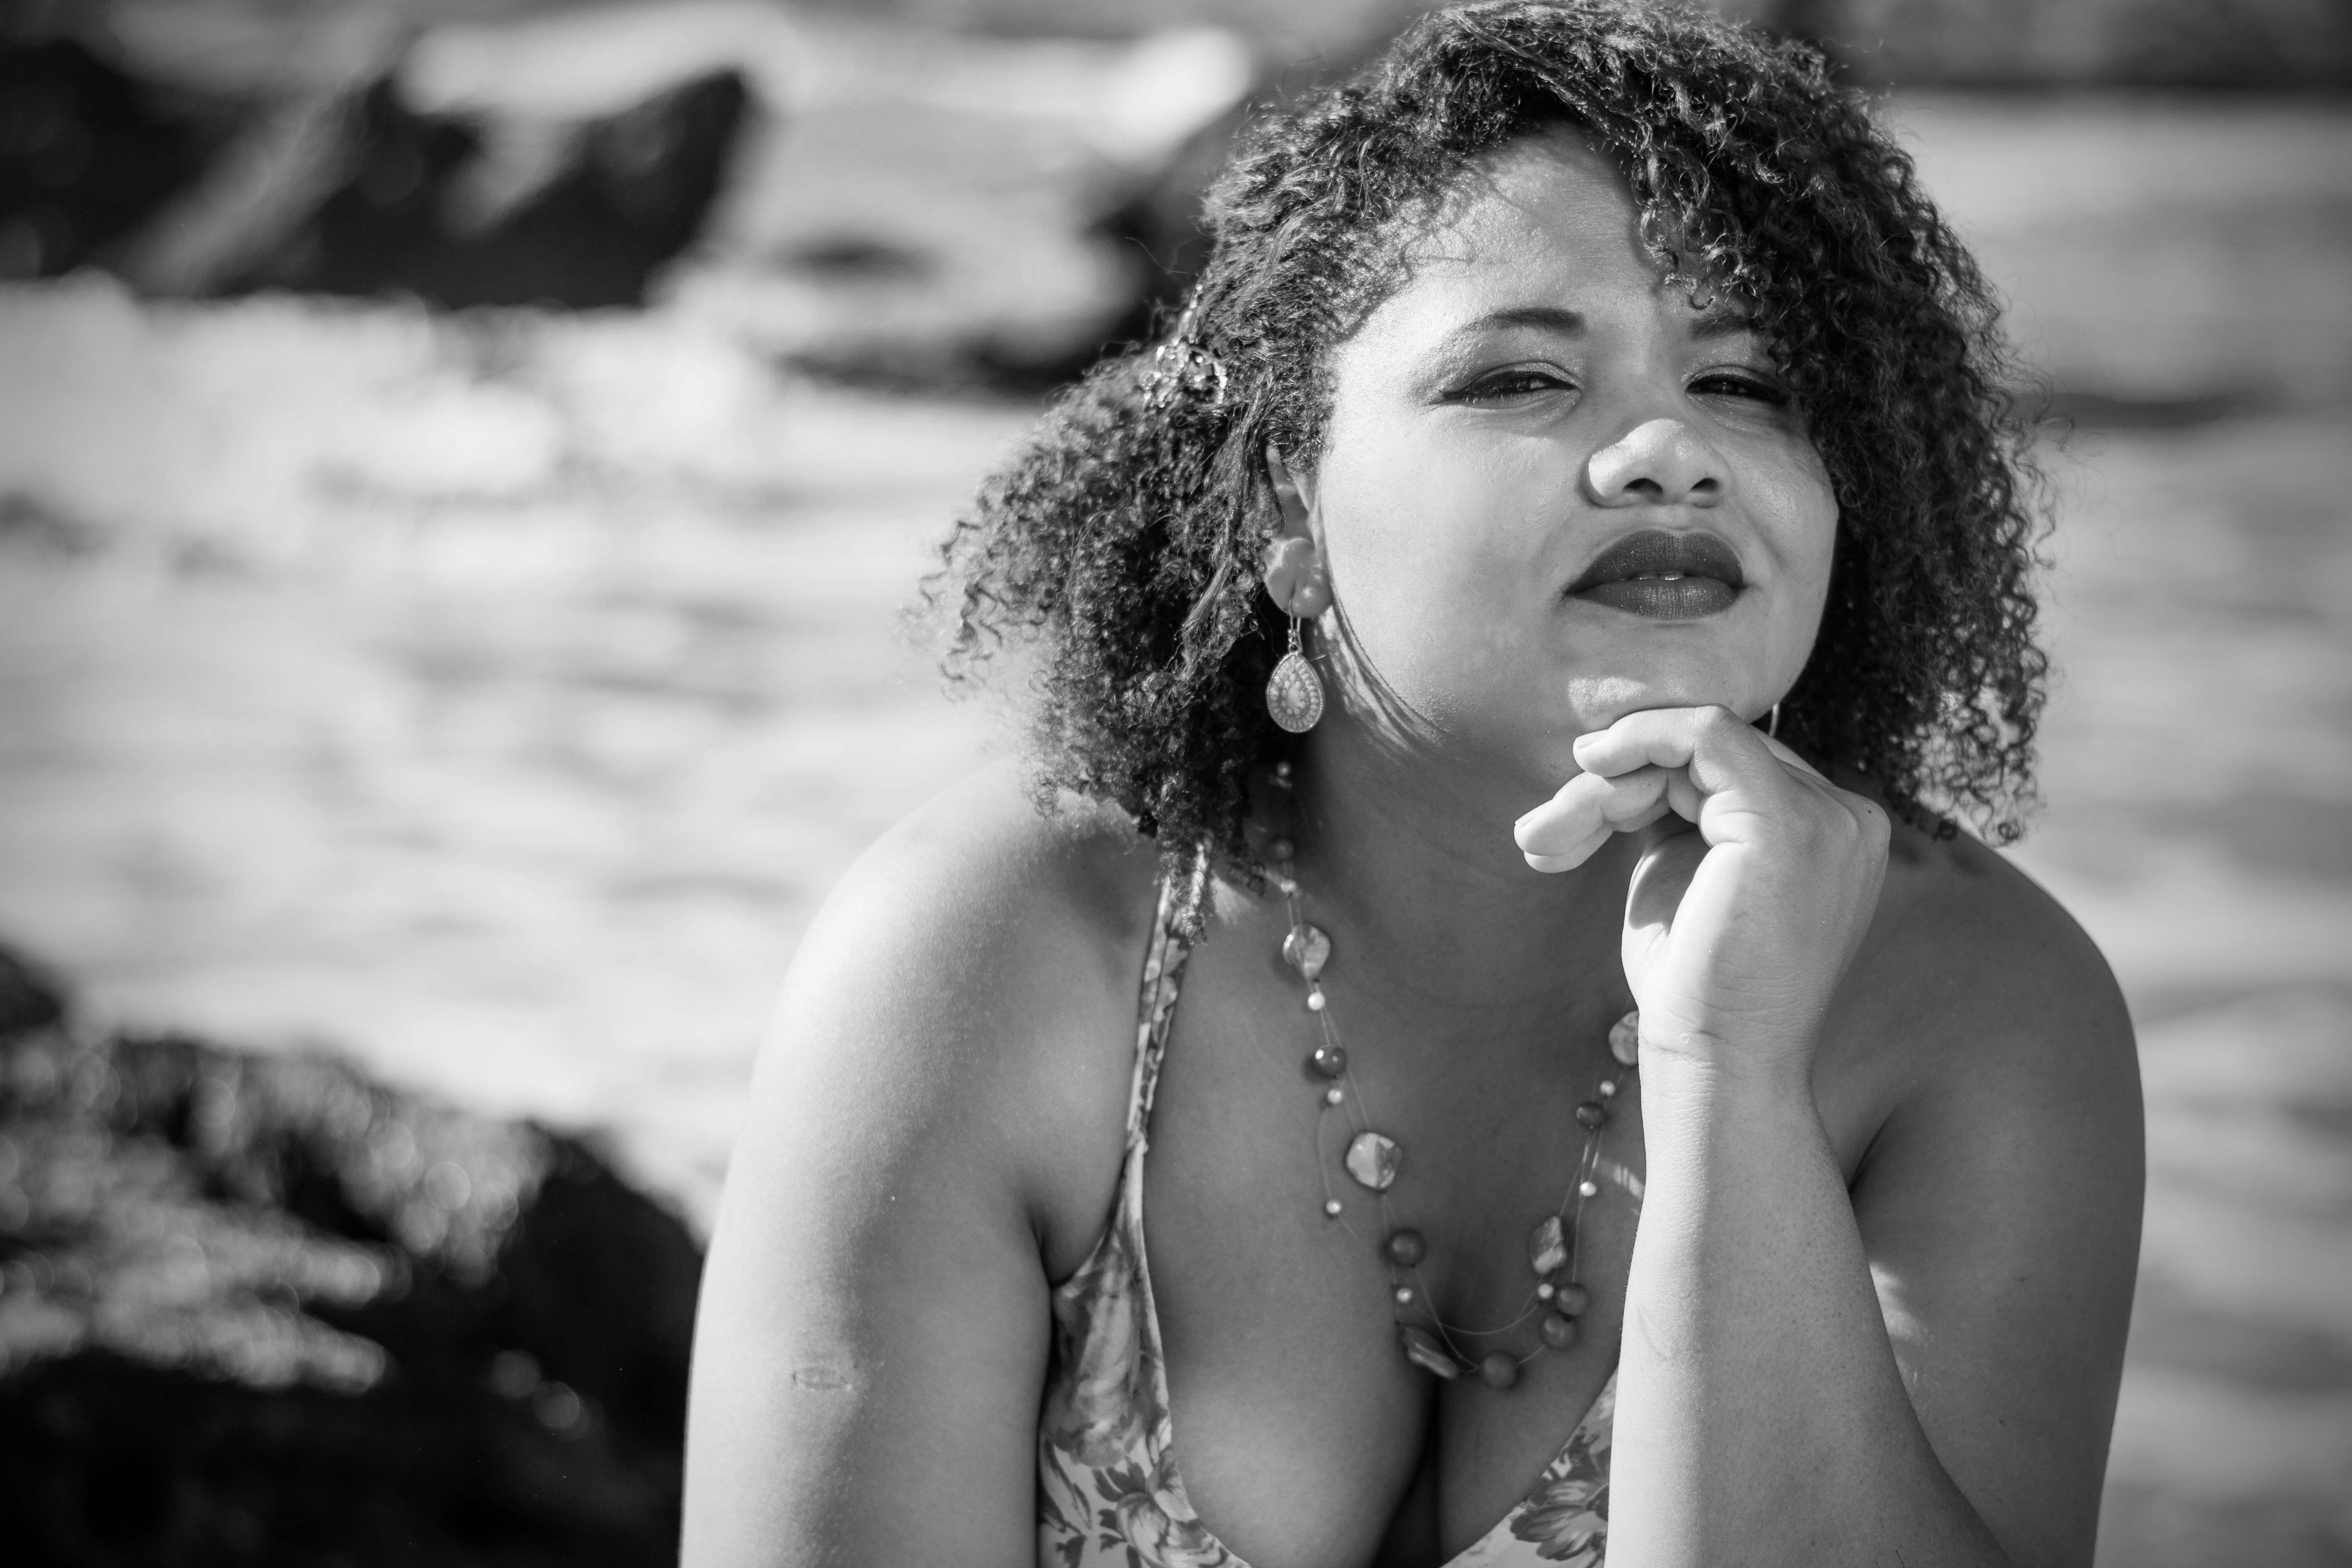
beach, sea, person, black and white, girl, woman, white, photography, female, portrait, model, child, black, monochrome, lady, facial expression, smile, feminine, photograph, skin, beauty, beautiful, sexy, emotion, sensual, photo shoot, plus size, monochrome photography, portrait photography, art model